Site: brandenburg
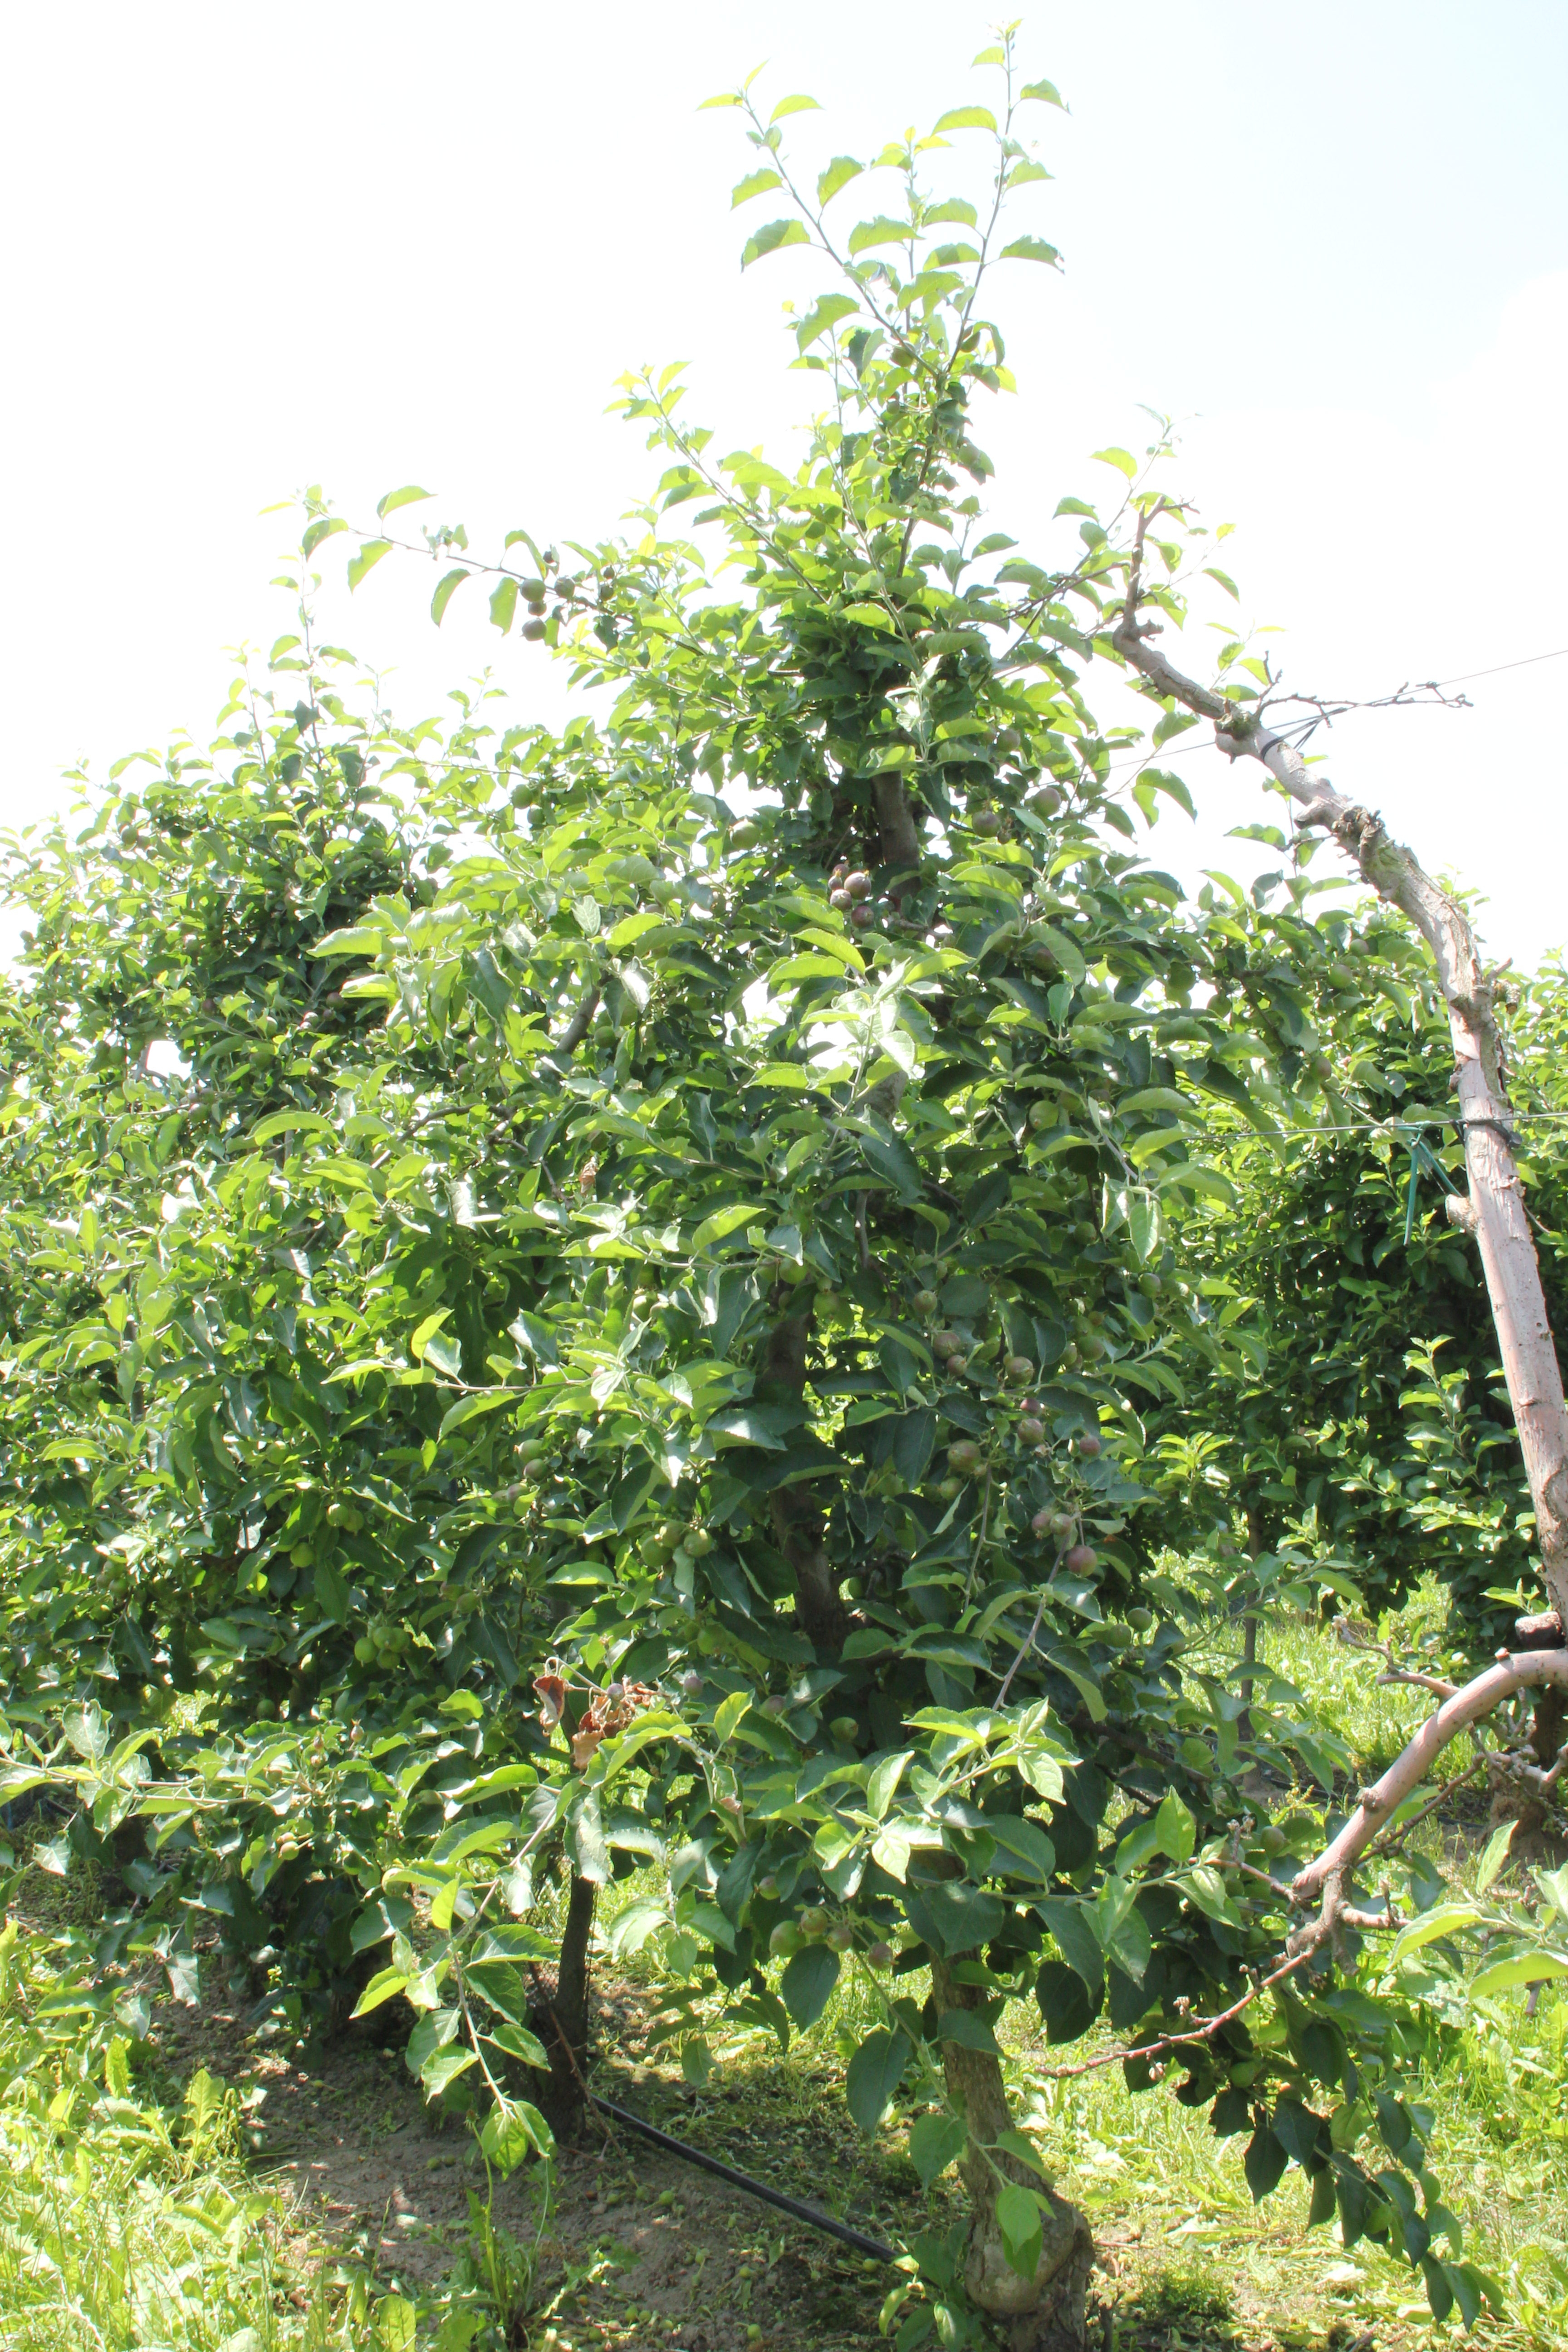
Growth stage (BBCH 73): Development of fruit